Penance

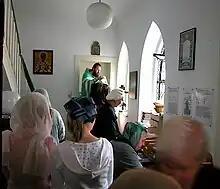
Russian Orthodox priest hearing confessions before Divine Liturgy

In Catholic teaching, confession of sins is made to God and absolution is received from God: the priest who is the minister of the sacrament acts not in his own name but on behalf of God. In this sacrament, the sinner places themselves before the merciful judgment of God; this anticipates in a certain way, the merciful judgment to which they will be subjected at the end of their earthly life.